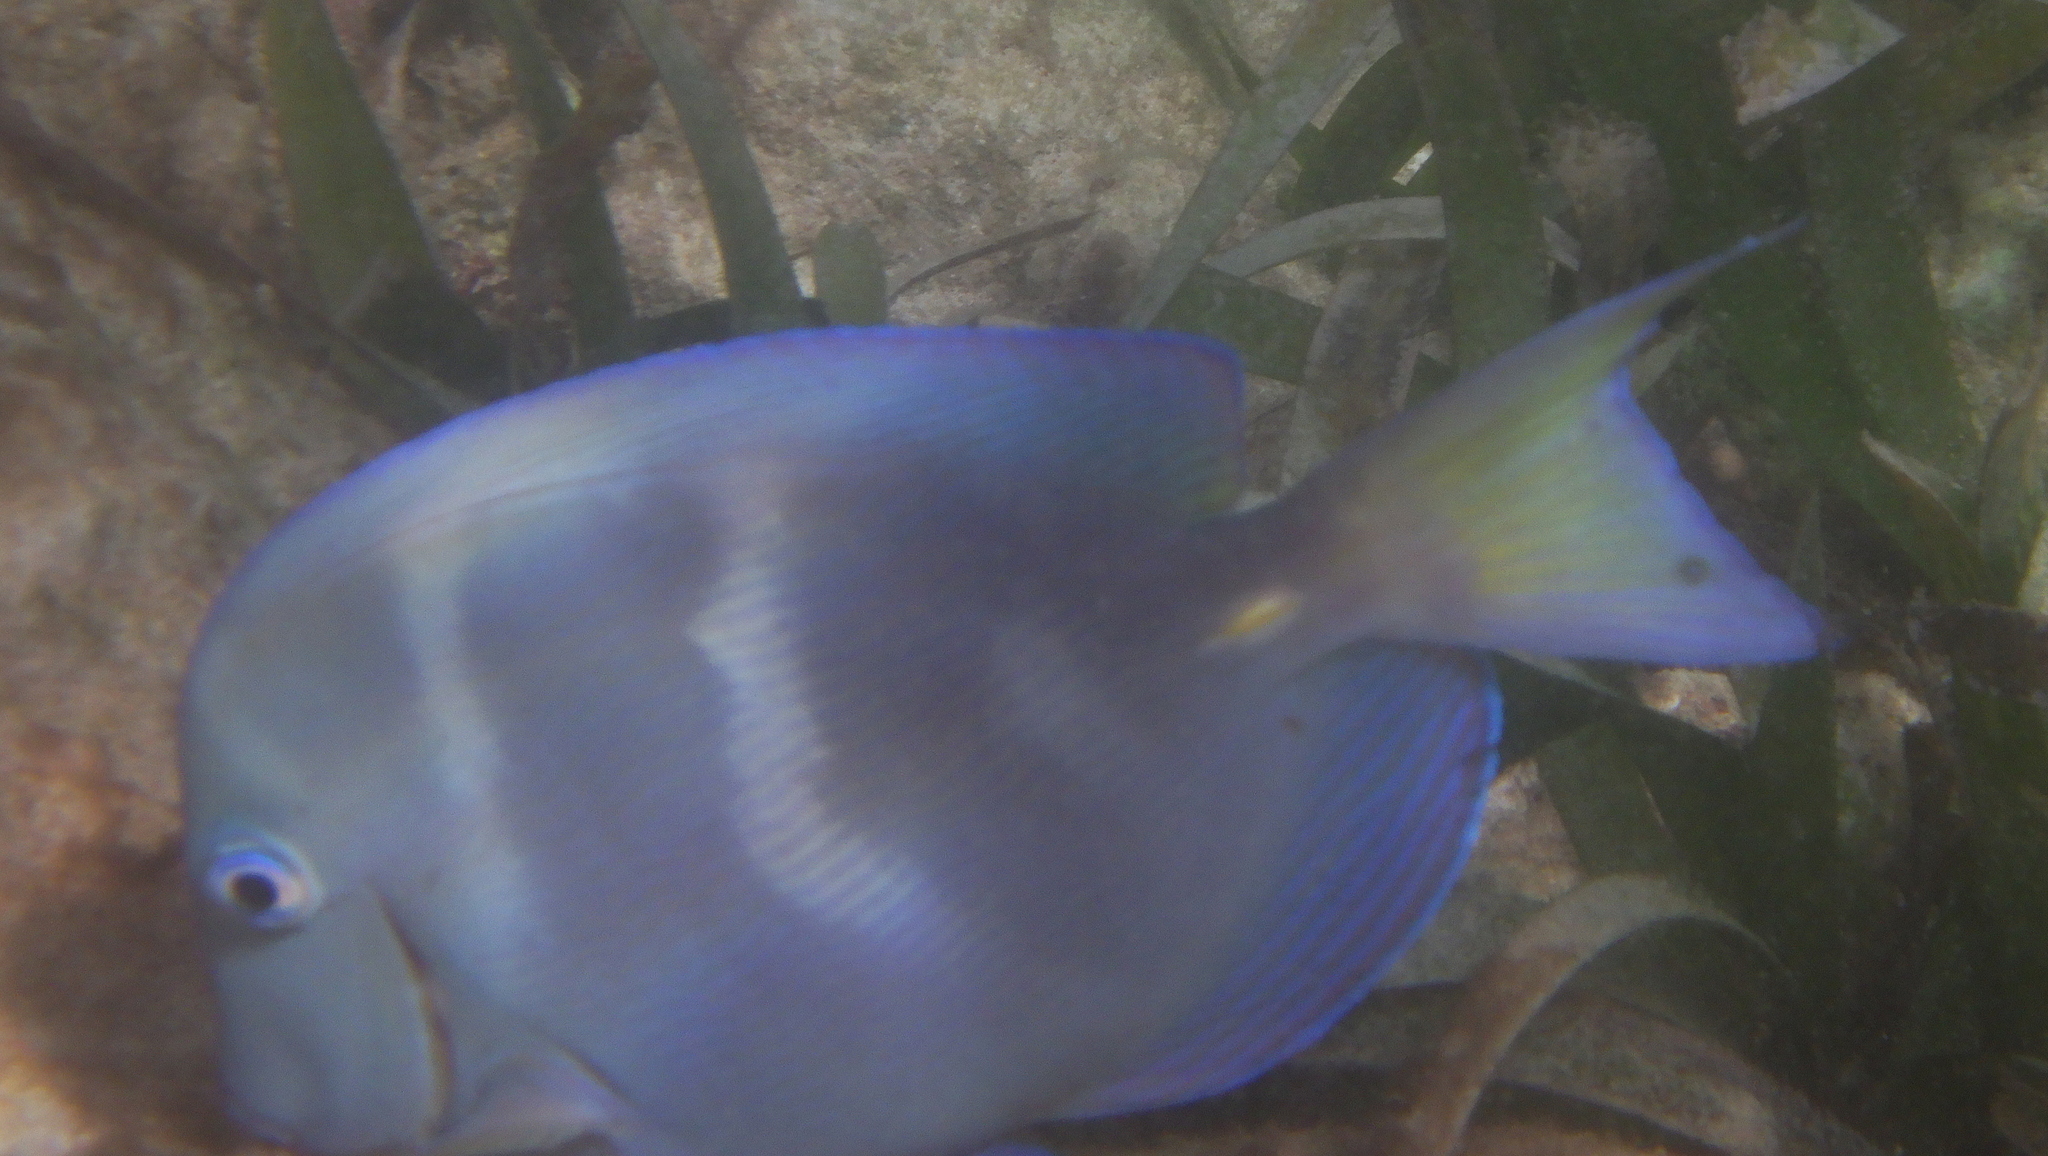
Acanthurus coeruleus (Atlantic Blue Tang)